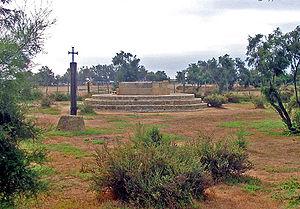
Tombeau du marquis de Baroncelli aux Saintes-Maries-de-la-Mer dans les Bouches-du-Rhône
Folco de Baroncelli est un écrivain et manadier français.